Brown v. Entertainment Merchants Association

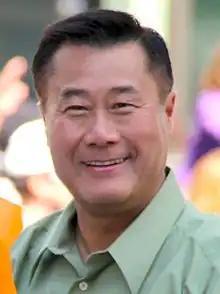
Former California state senator Leland Yee introduced CA Law AB 1179, the law debated in the case.

In 2005, the California State Legislature passed AB 1179, sponsored by then-California State Senator Leland Yee, which banned the sale of violent video games to anyone under age 18 and required clear labeling beyond the existing ESRB rating system. The law would have a maximum $1000 fine for each infraction. The definition of "violent video game" used a variation of the Miller test, a three-pronged test used previously by the United States Supreme Court to define when obscene speech is not protected under the First Amendment. The bill was signed into law by Governor Arnold Schwarzenegger in October 2005. The law would have gone into effect in January 2006.